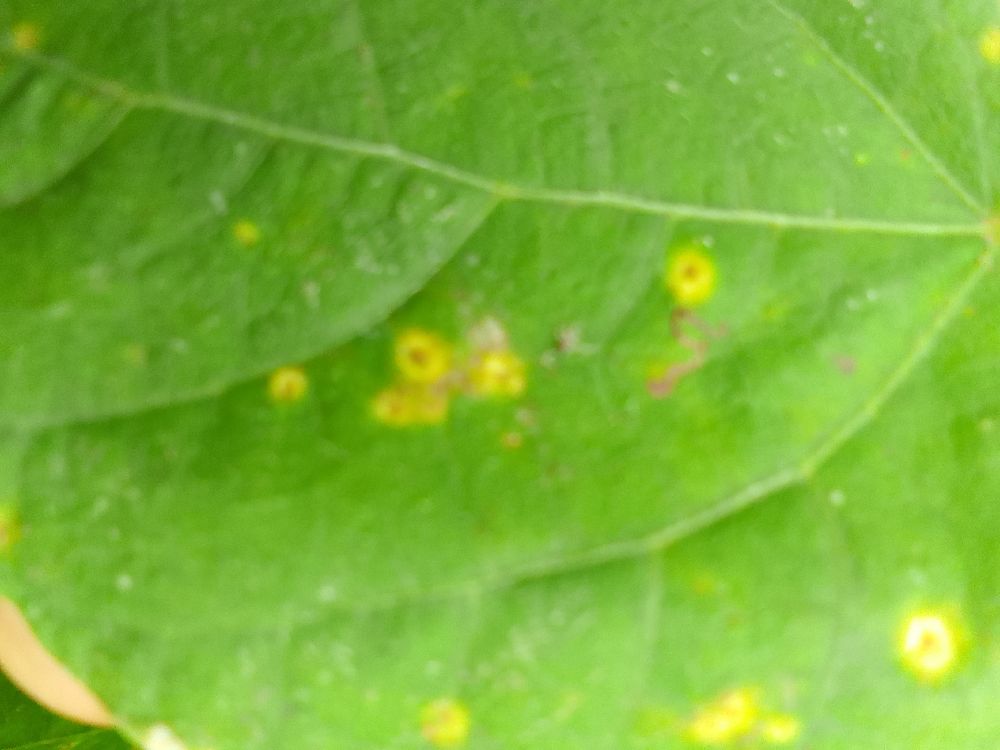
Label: rust